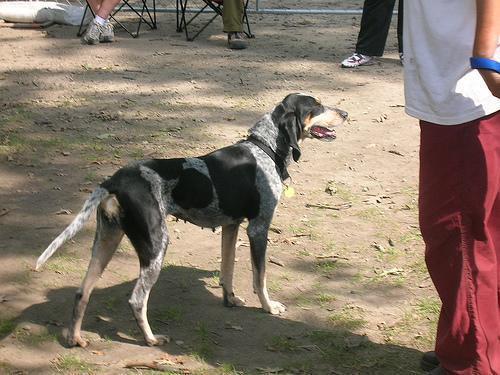
bluetick